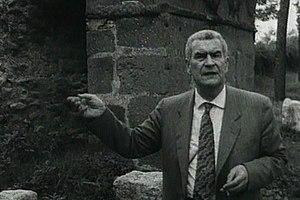
Federico Zeri est un expert italien et un historien de l'art, spécialiste de la peinture italienne du XIIIᵉ au XVᵉ siècle.